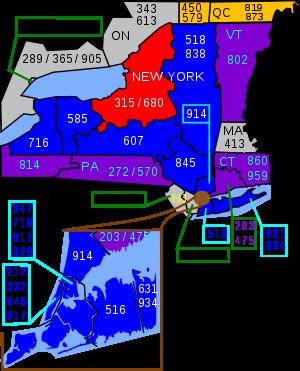
L'indicatif régional 315 est l'un des multiples indicatifs téléphoniques régionaux de l'État de New York aux États-Unis.